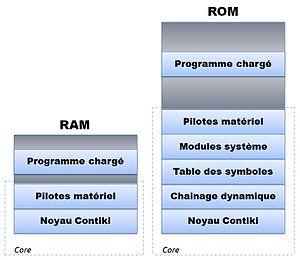
Chargement en mémoire des programmes
Contiki est un système d’exploitation léger et flexible pour capteurs miniatures en réseau.